George Stephens (philologist)

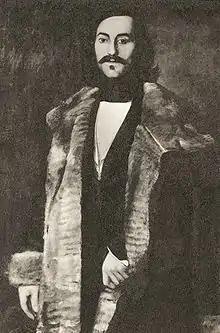
George Stephens

George Stephens (13 December 1813 – 9 August 1895) was an English archeologist and philologist, who worked in Scandinavia, especially on interpreting runic inscriptions.